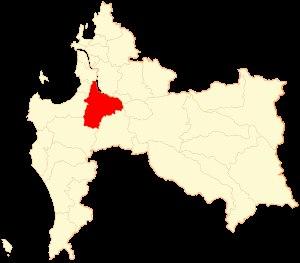
Santa Juana est une ville et une commune du Chili faisant partie de la province de Concepción, elle-même rattachée à la région du Biobío. En 2012, la population de la commune s'élevait à 13 228 habitants. La superficie de la commune est de 731 km².